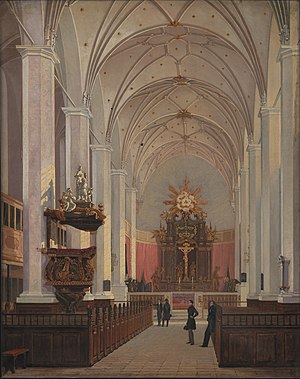
C.O. Zeuthen
C.O. Zeuthen, Det indre af Trinitatis Kirke, 1838, Statens Museum for Kunst.
Christian Olavius Zeuthen var en dansk arkitektur- og landskabsmaler.